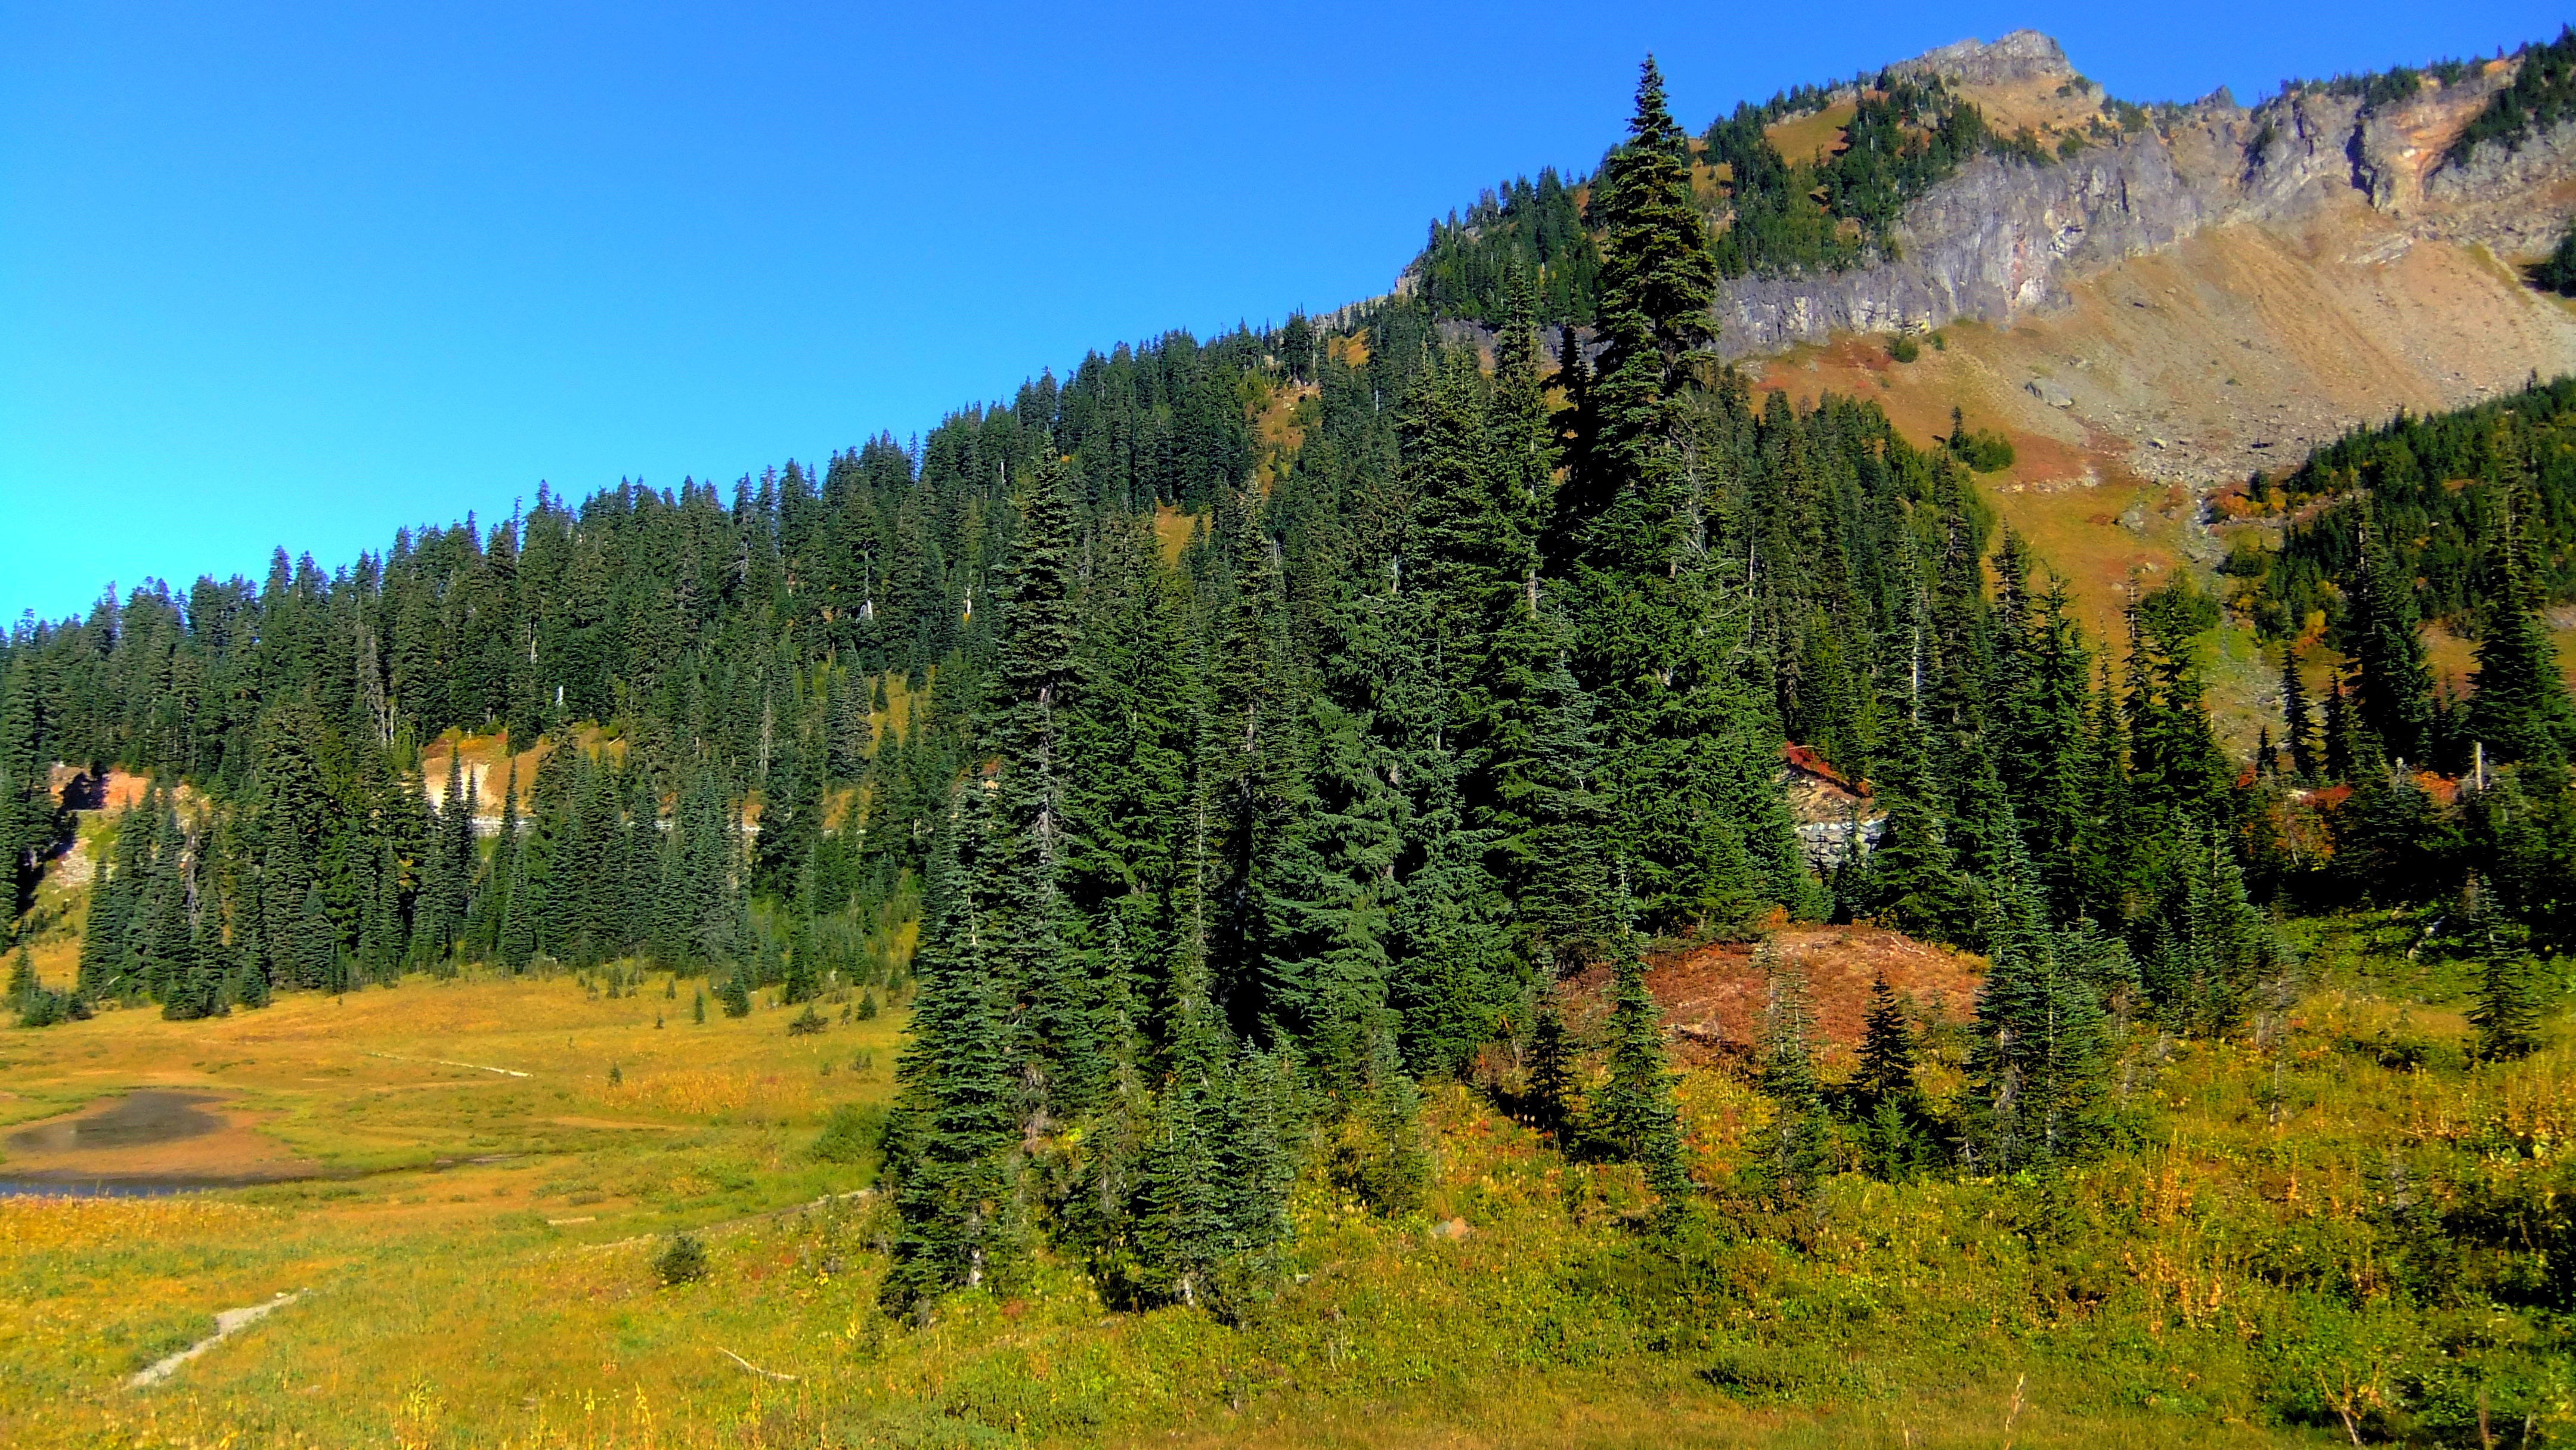
landscape, tree, nature, forest, outdoor, wilderness, mountain, plant, trail, meadow, prairie, leaf, valley, mountain range, scenic, evergreen, autumn, scenery, fir, national park, season, ridge, washington, trees, northwest, coniferous, spruce, plateau, woodland, habitat, larch, ecosystem, pine trees, olympic national park, biome, natural environment, geographical feature, woody plant, mountainous landforms, temperate broadleaf and mixed forest, temperate coniferous forest